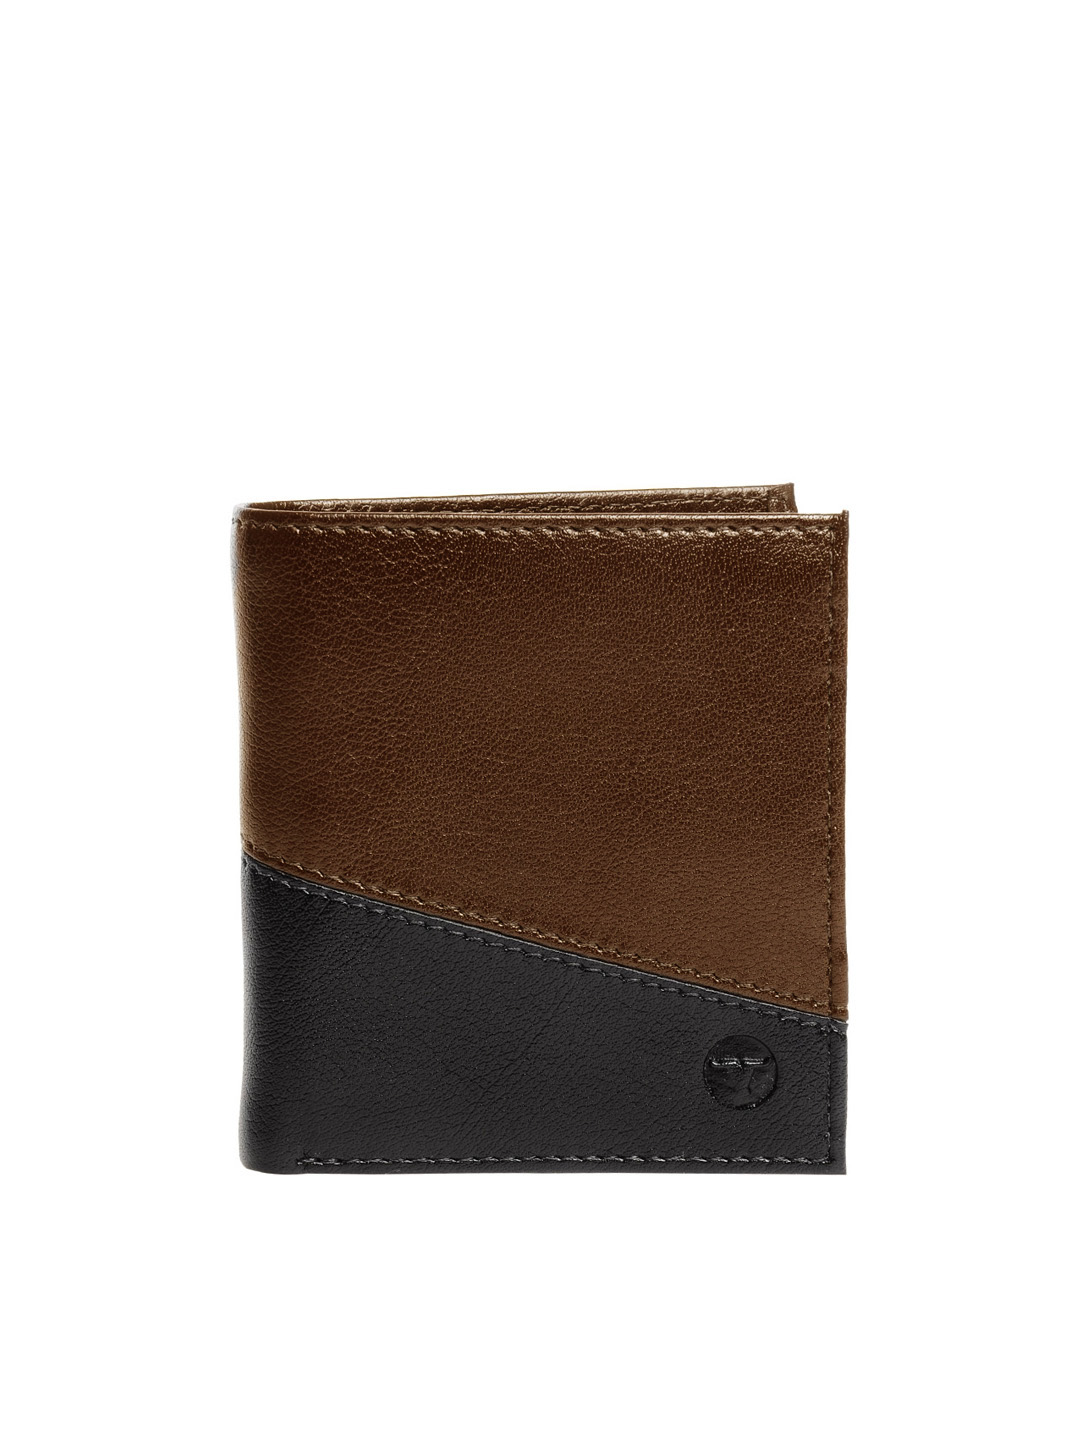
Bulchee Men Ufficio Black & Brown Wallet
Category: Accessories / Wallets / Wallets
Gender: Men
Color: Brown
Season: Winter 2015
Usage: Casual